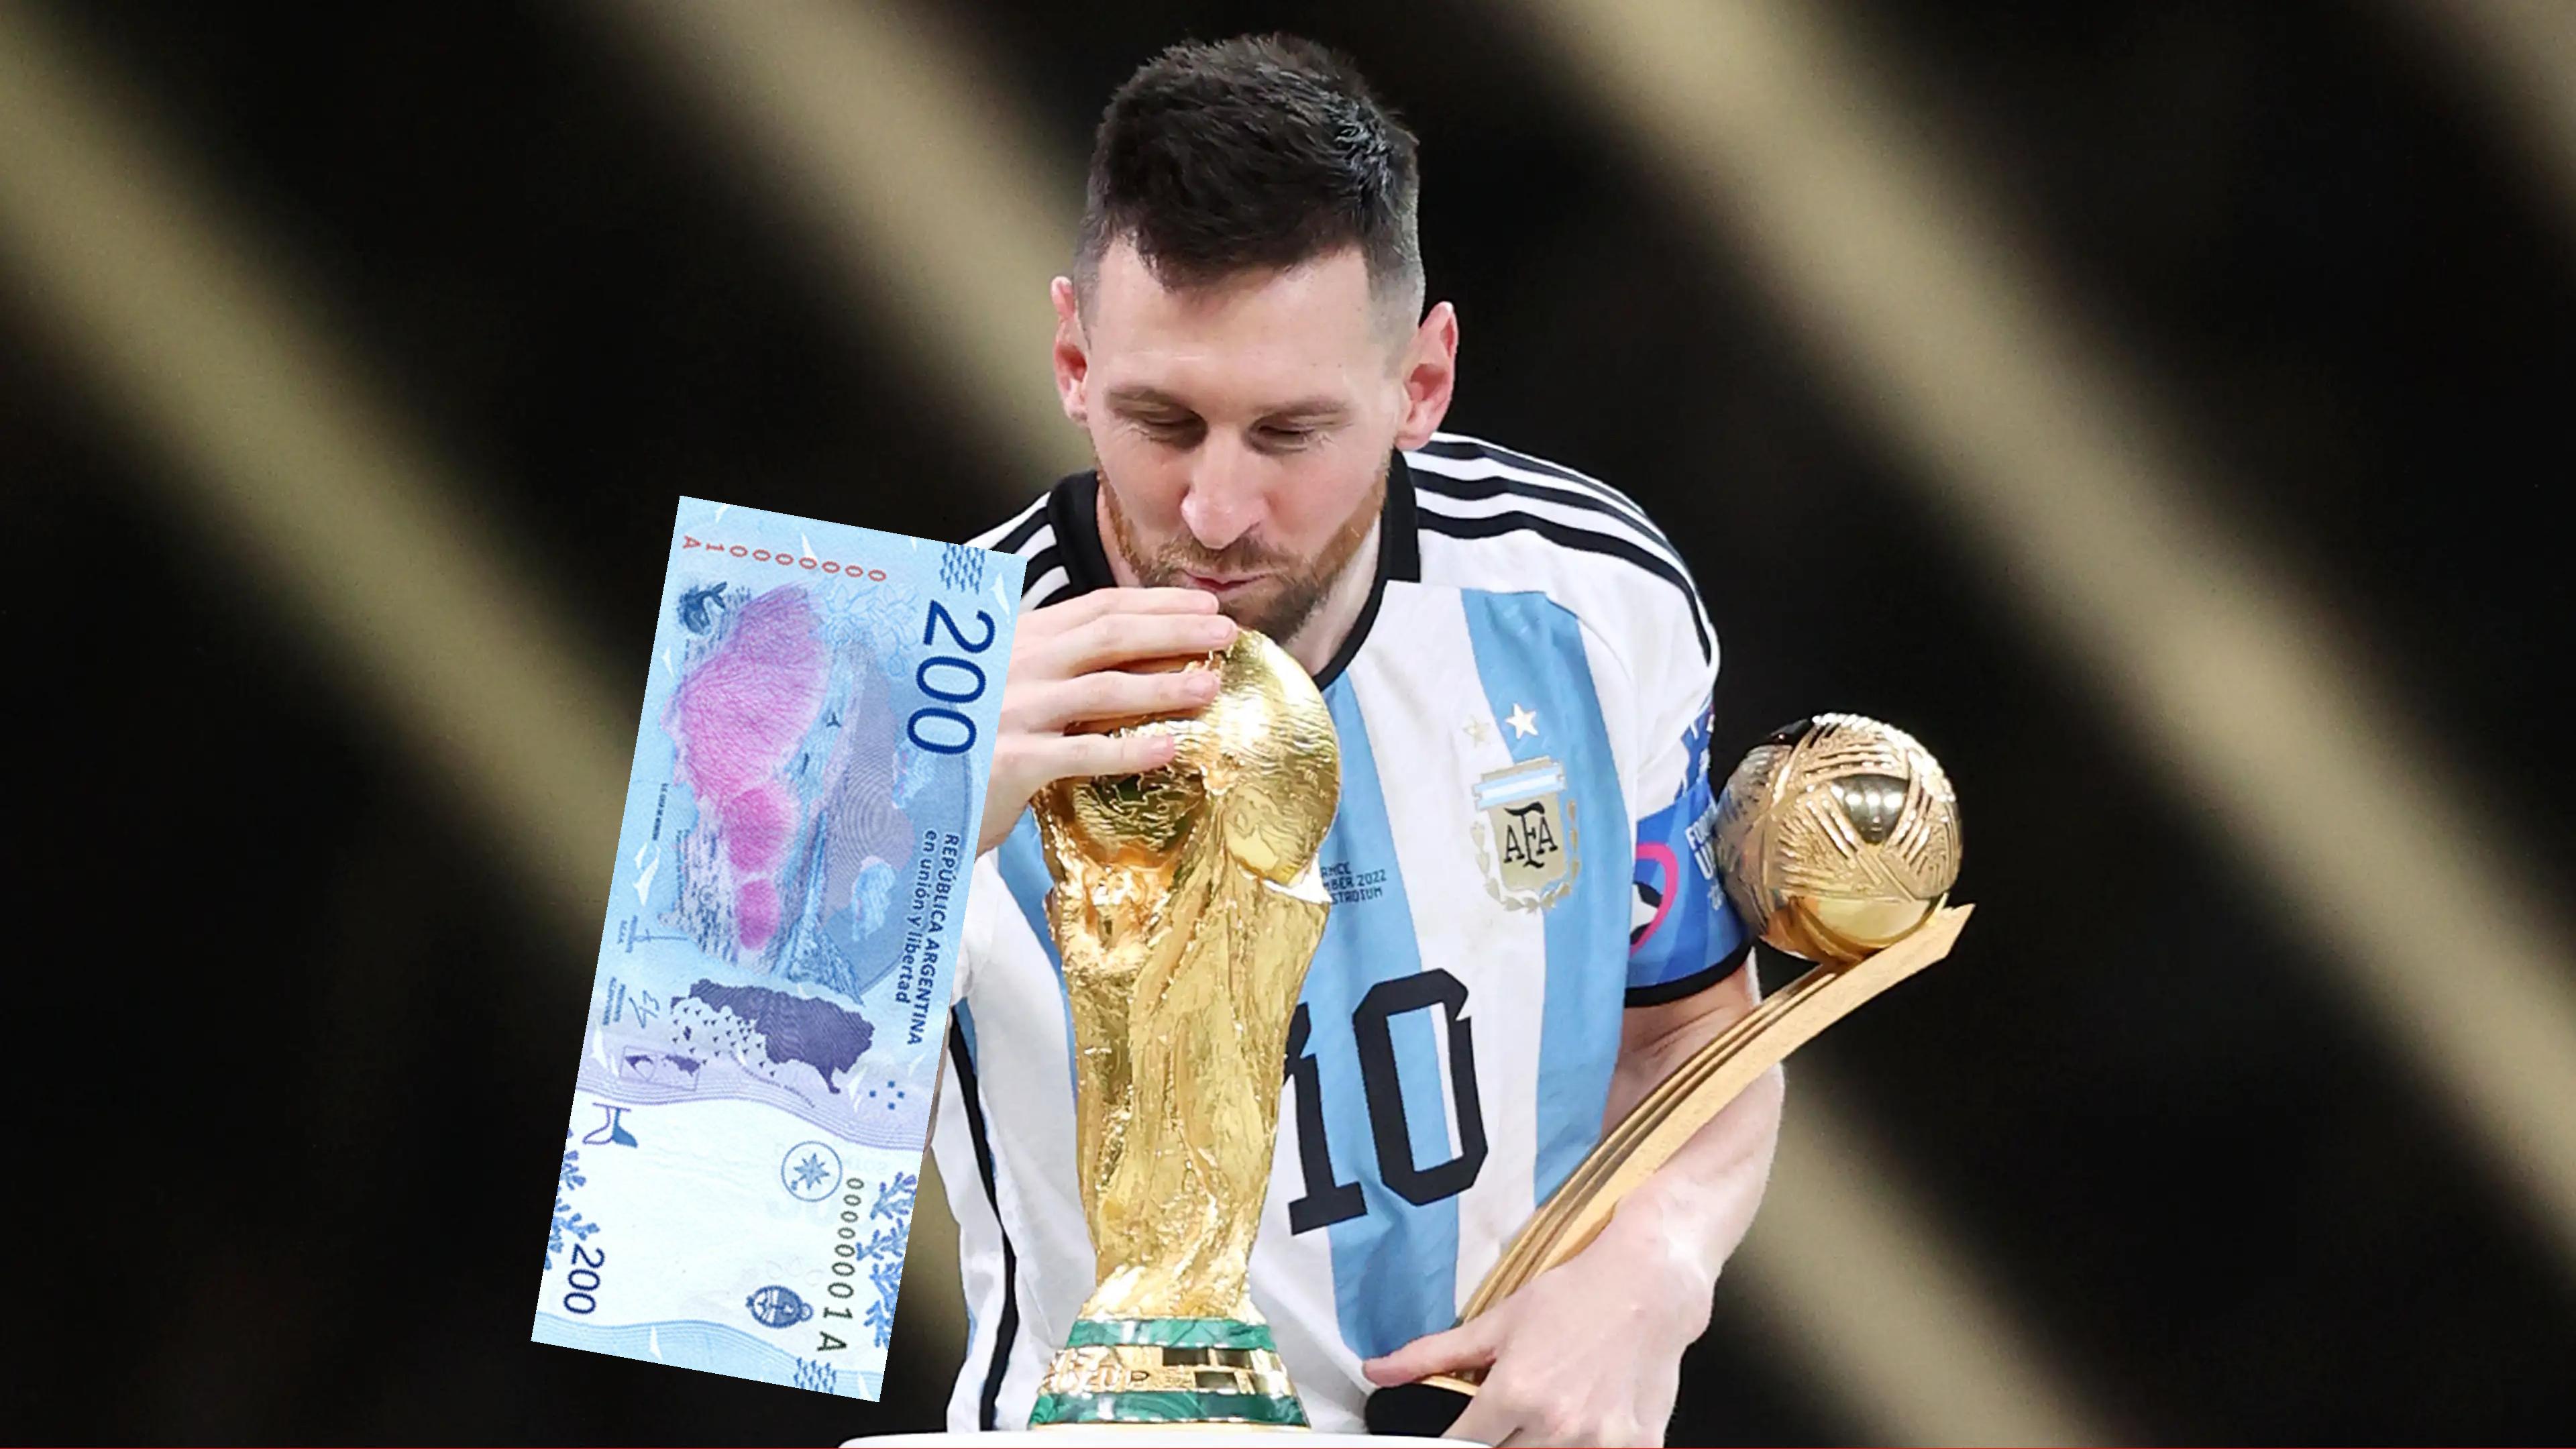
Denominación: 200